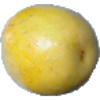
Label: maracuja